Mariner's astrolabe

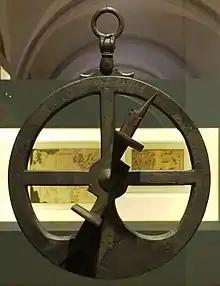
Mariner's astrolabe from circa 1600.

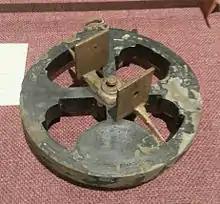
Mariner's astrolabe made in 1645 by Nicolao Ruffo at The Mariners' Museum

Many dates can be found for the appearance of the first Mariner's astrolabes. The earliest date, 1295, is offered by the Majorcan astronomer Ramon Llull. Later dates center around the late 15th century, with Samuel Purchas claiming that it was adapted for marine navigation by Martin Behaim, a mariner not considered a trustworthy source by some historians. In any event, the instrument was certainly known by the end of the 15th century. Nevertheless, the creation and perfecting of the mariner's astrolabe is attributed to Portuguese navigators during the beginning of Portuguese discoveries. The earliest known description of how to make and use a sea astrolabe comes from Martín Cortés de Albacar’s "Arte de Navegar" published in 1551, although the basic principle is the same as that of the archipendulum used in constructing the Egyptian pyramids.